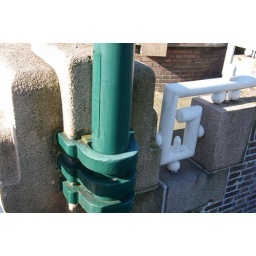
Havenplein Leiden - bridge and bridge-keeper's house built in 1929-30 in Amsterdam School style.